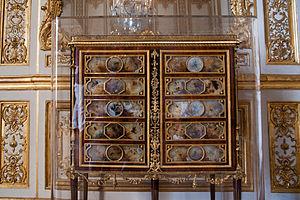
Cabinet-médaillier de Guillaume Benneman en ébène et acajou, recouvert de plaques de porcelaine, dans la pièce de la vaisselle d'or, Petit appartement du roi, au château de Versailles.
La pièce de la vaisselle d'or est une salle du château de Versailles, en France.
Guillaume Beneman, originaire d'Allemagne, était un ébéniste parisien.